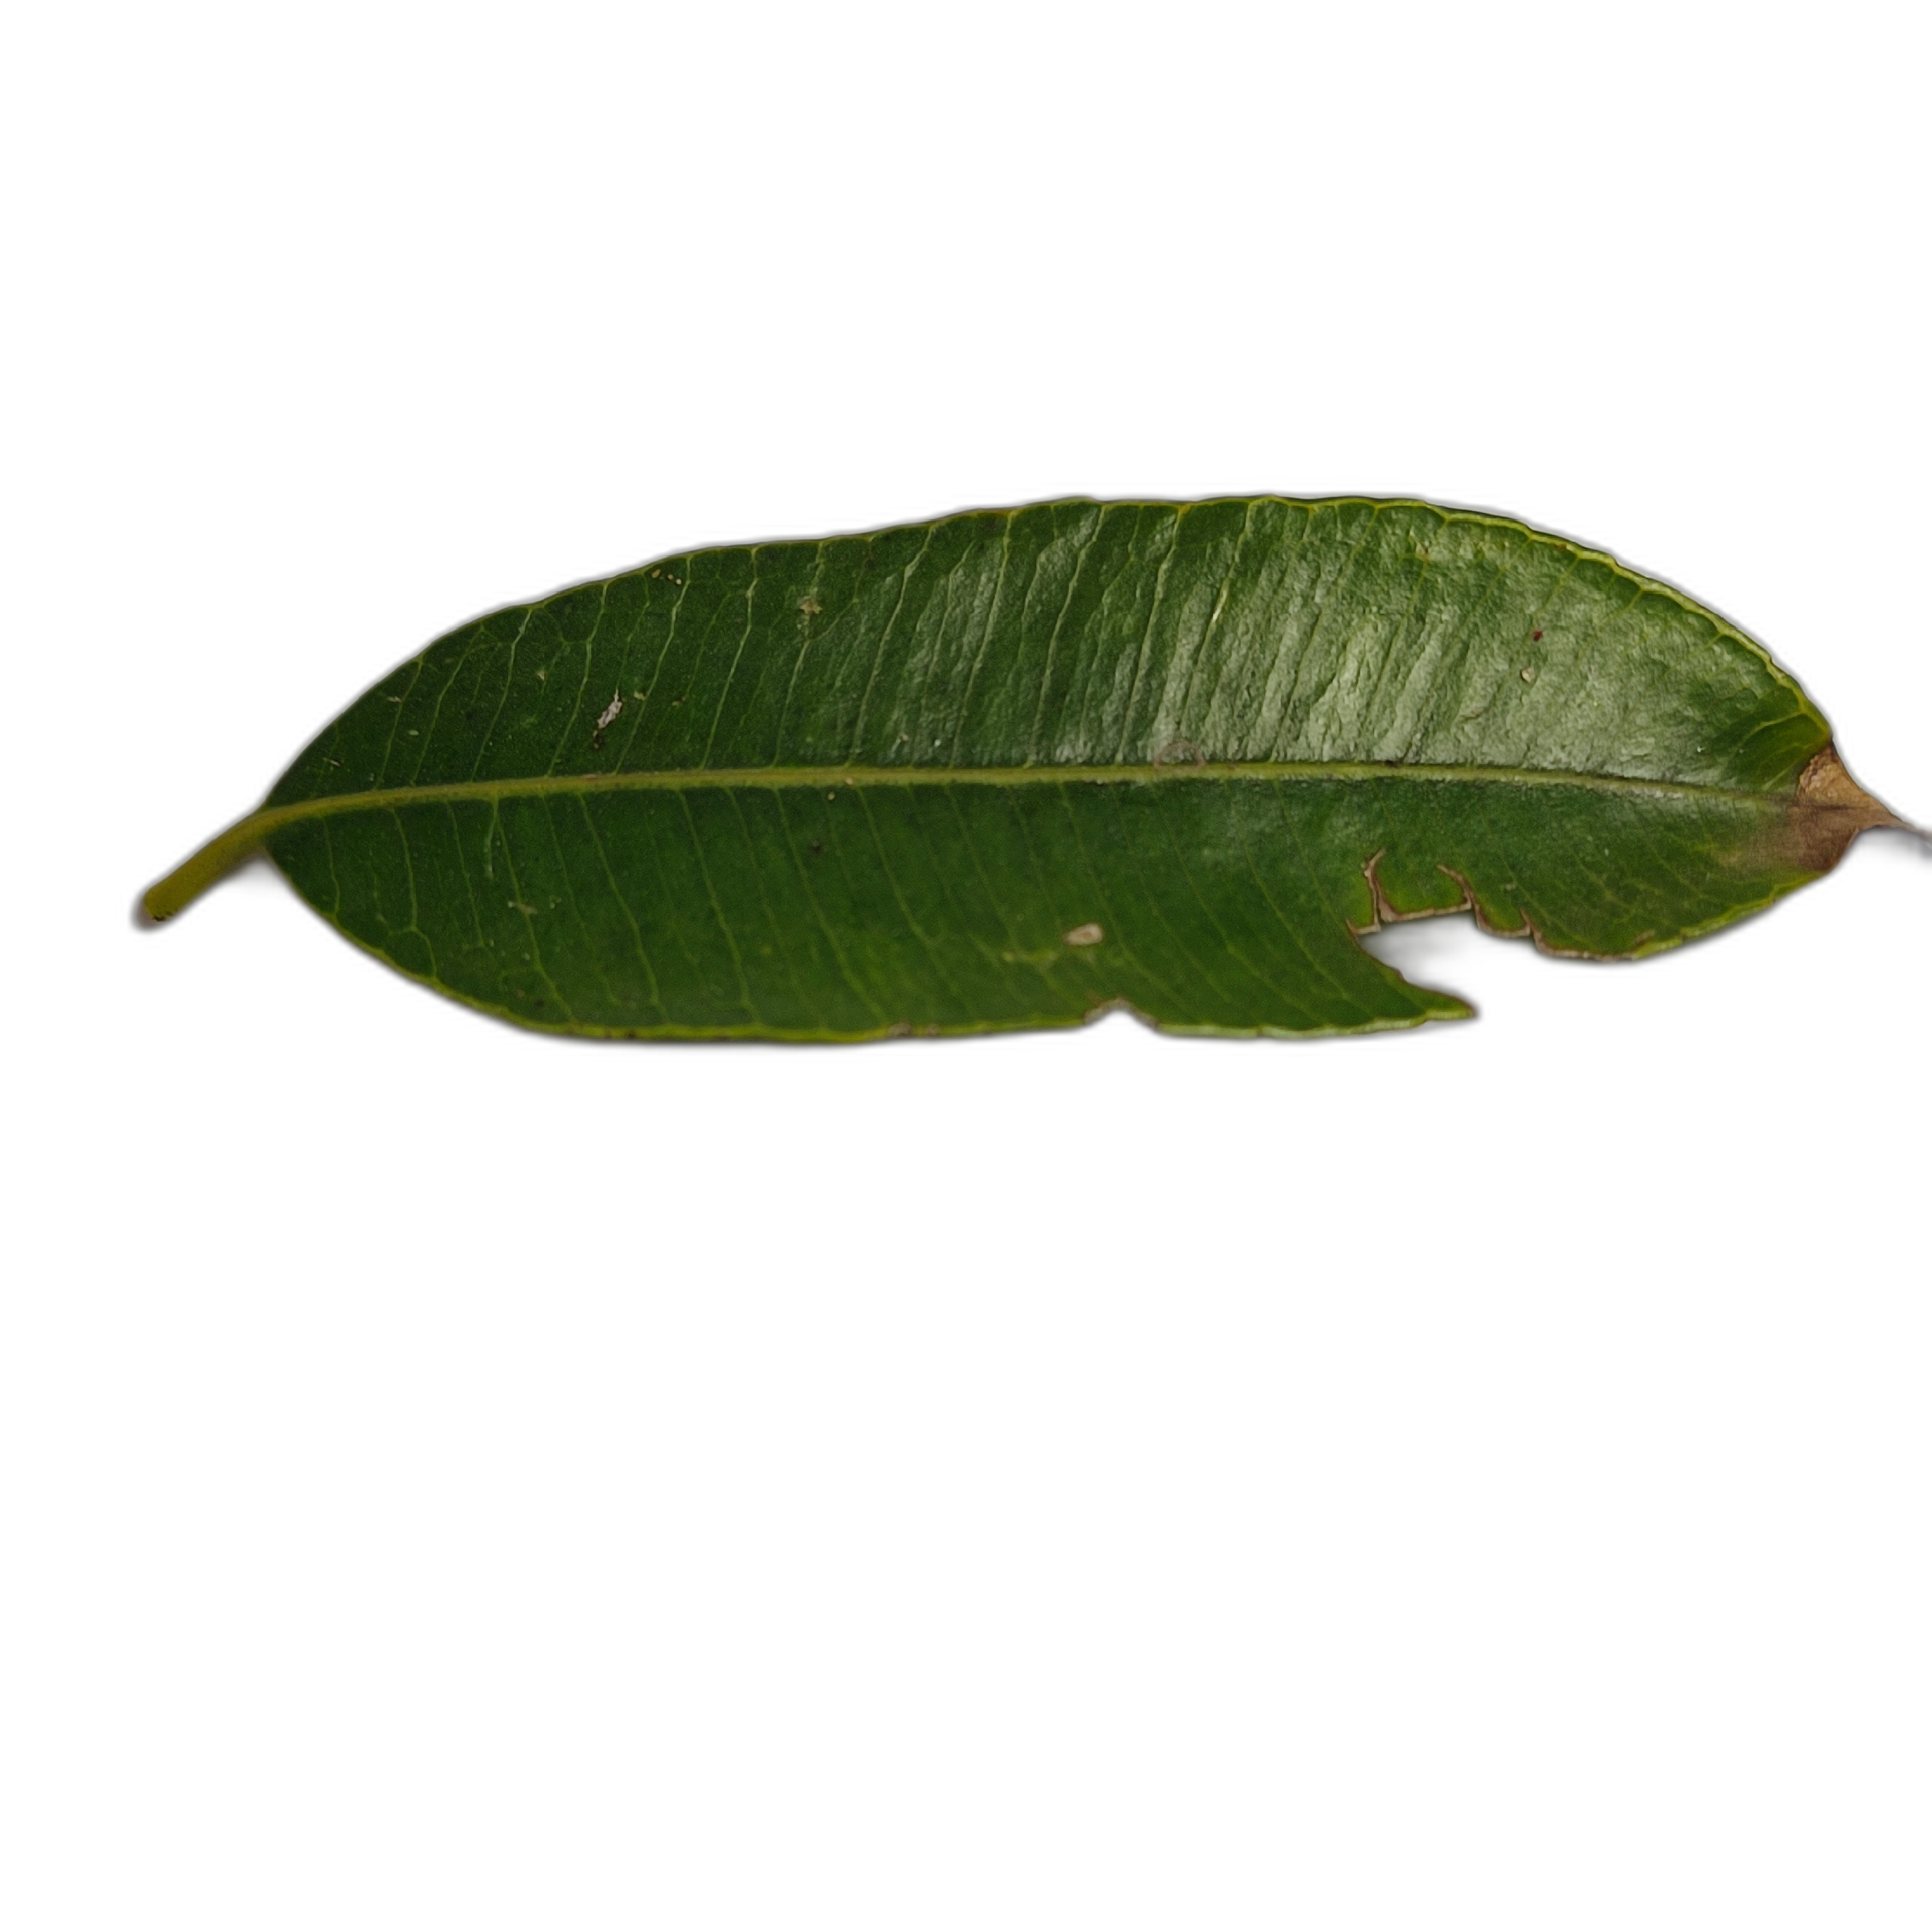
Label: not_healthy